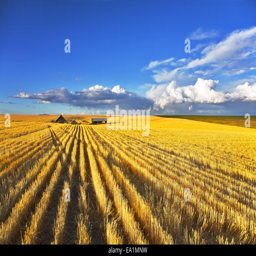
huge fields after a harvest